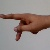
The image shows a hand gesture representing the letter 'P' in Indian Sign Language.